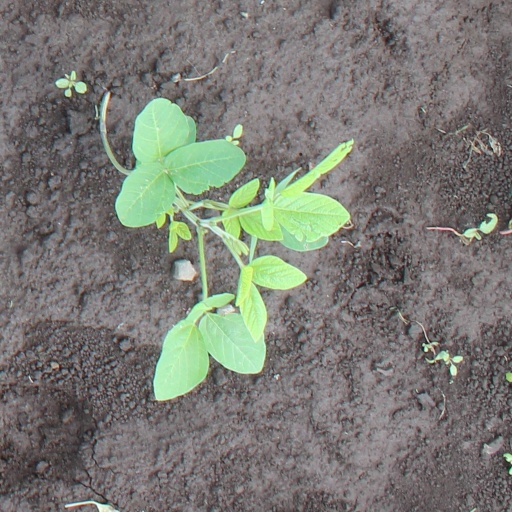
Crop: soybean